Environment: real
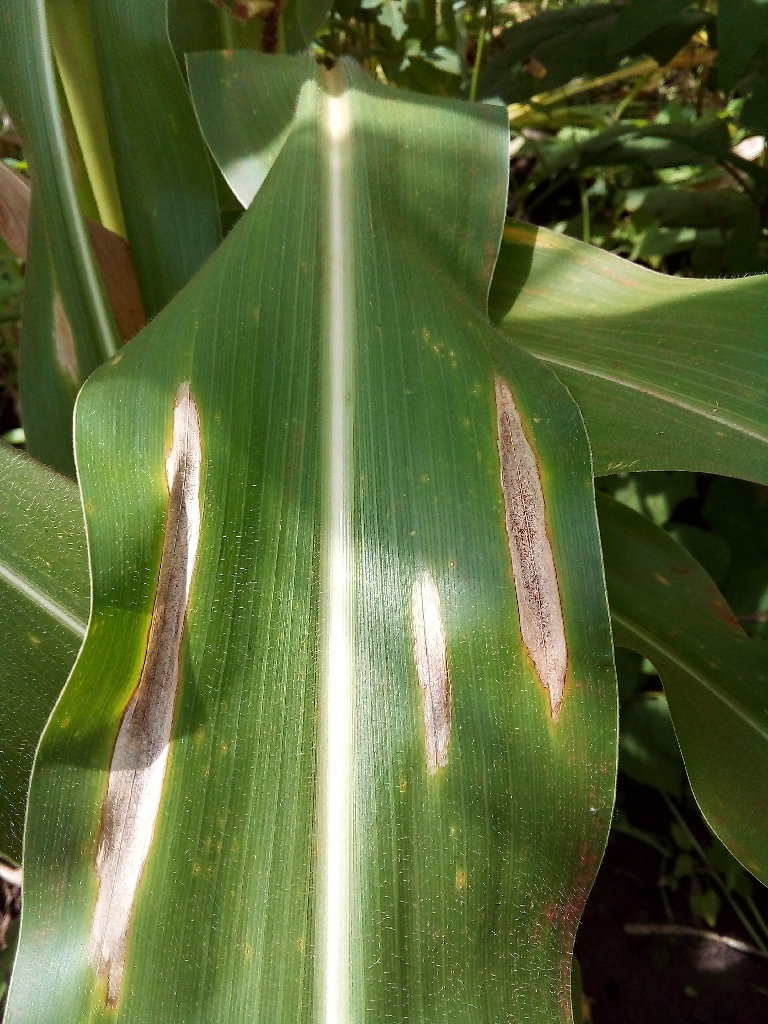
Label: northern_corn_leaf_blight